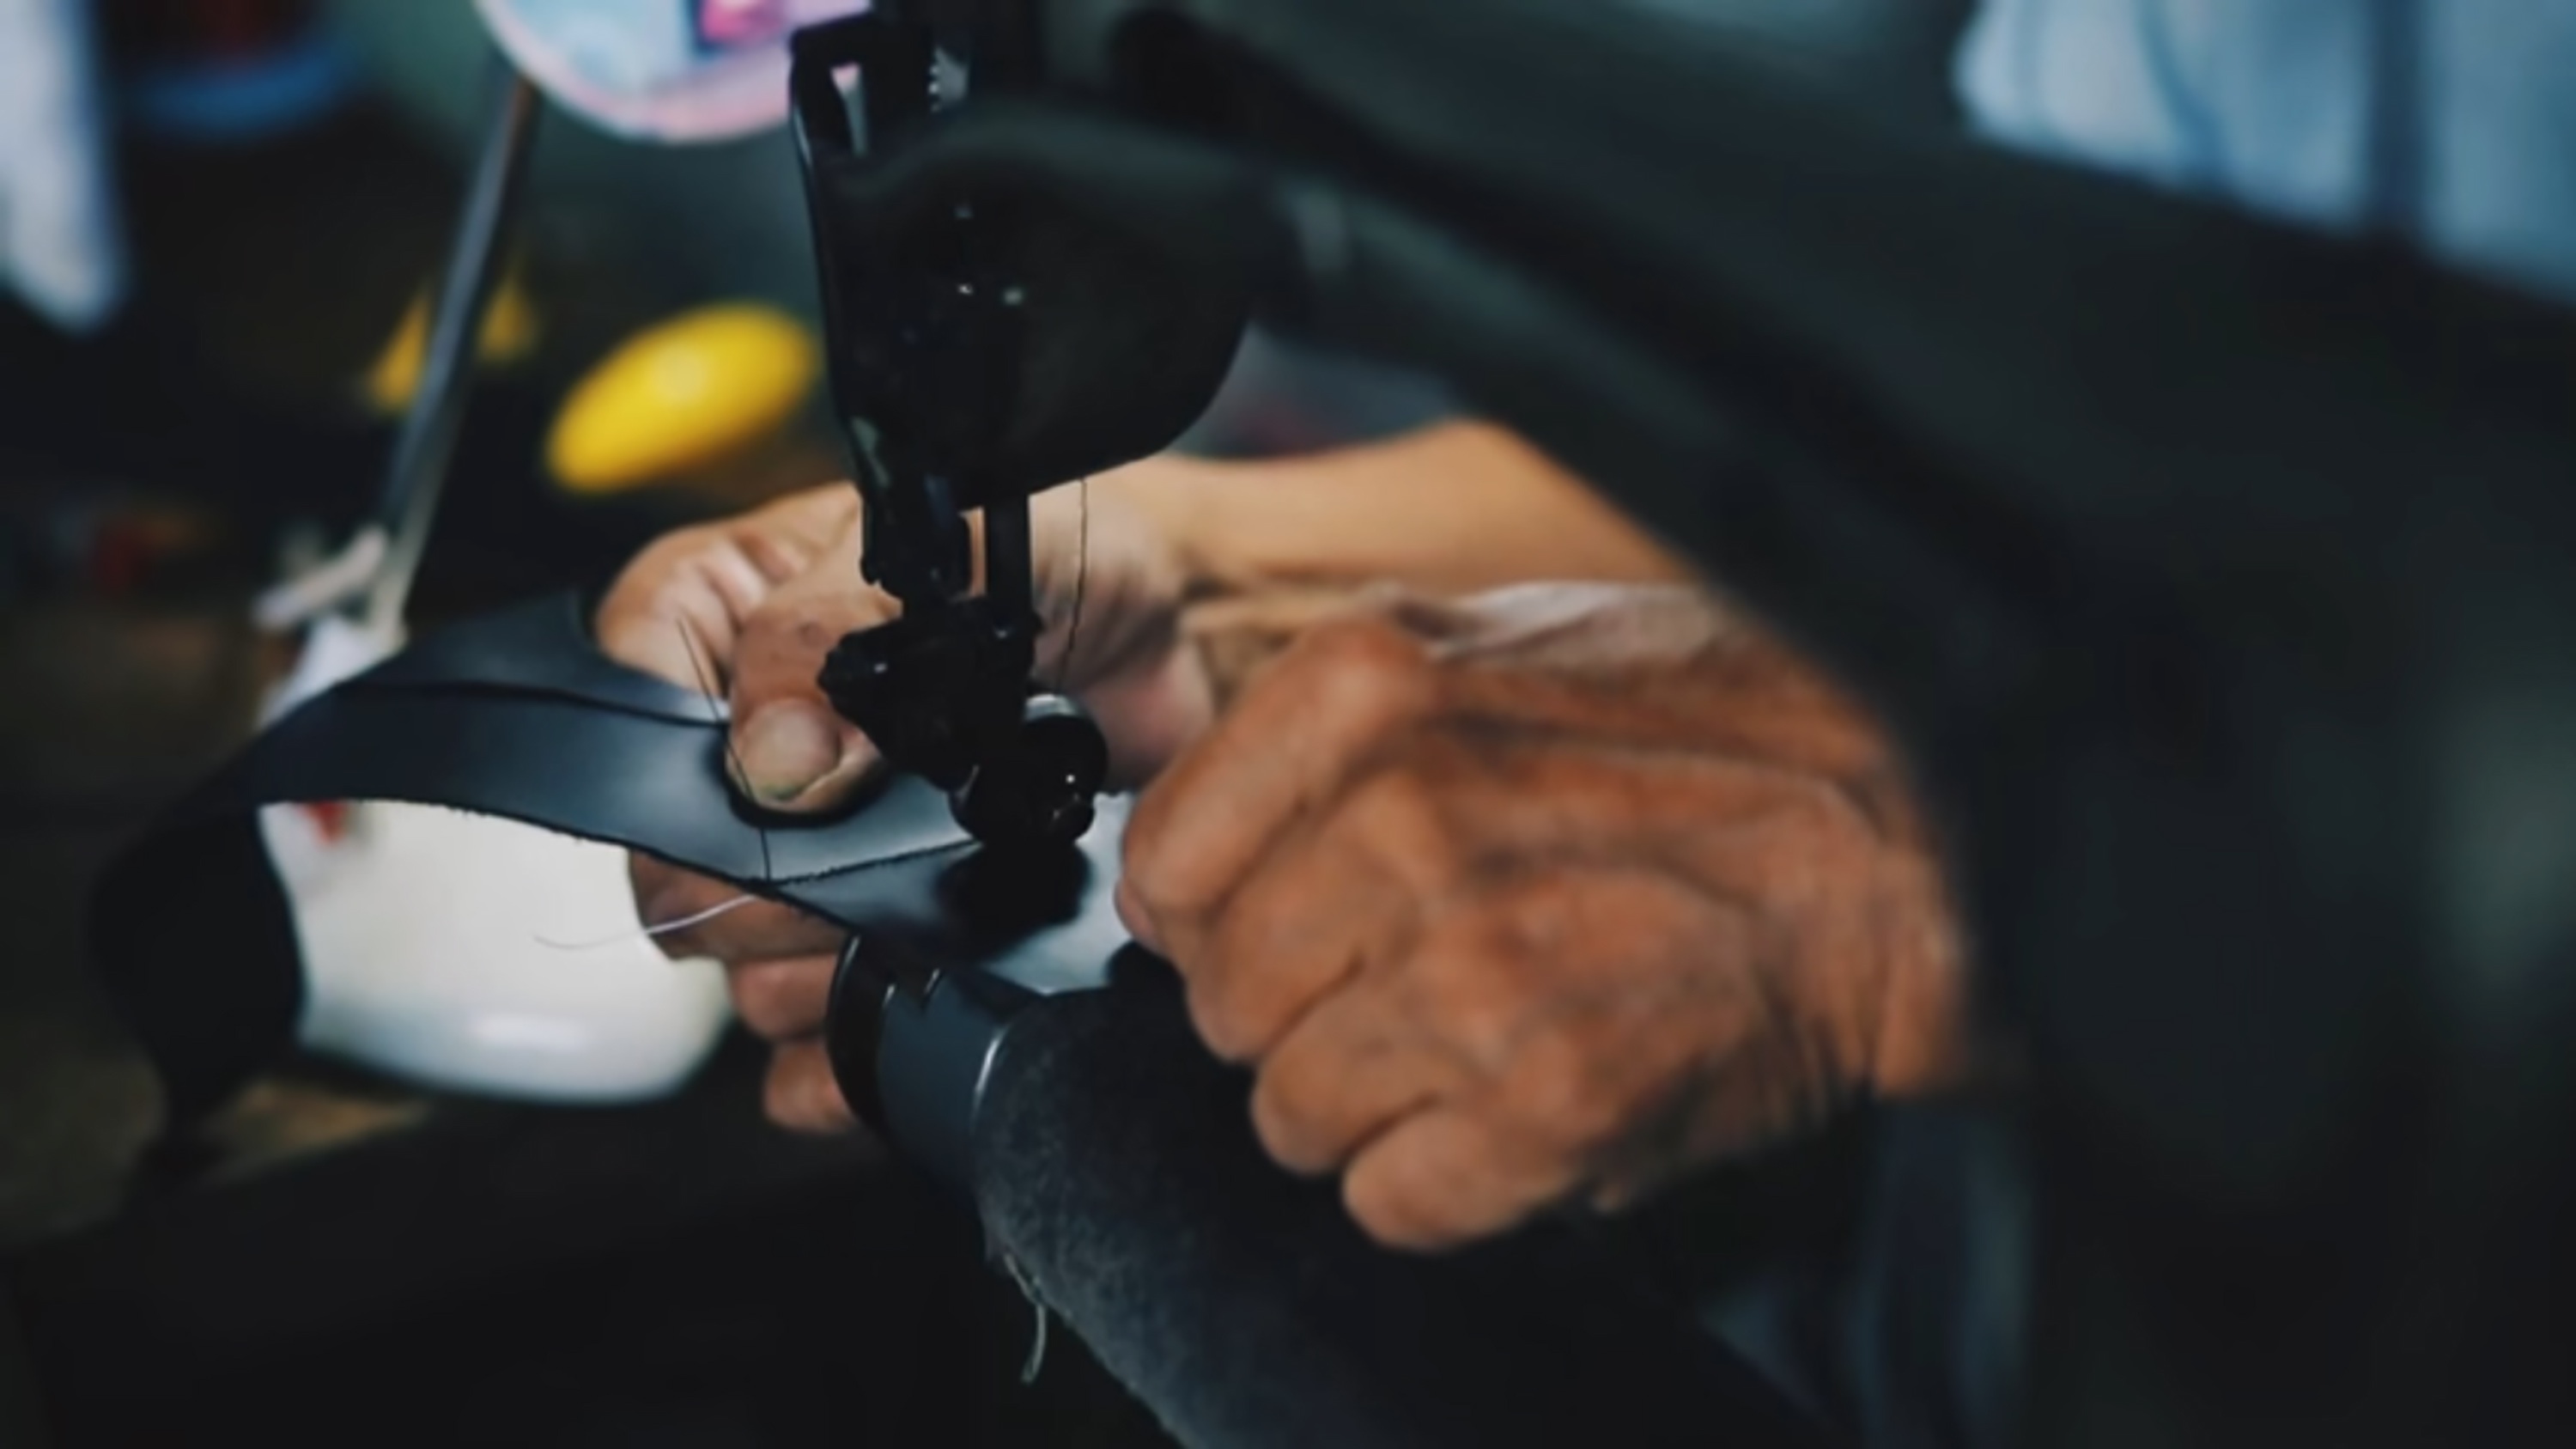
hand, glass, black, glasses